OR-201

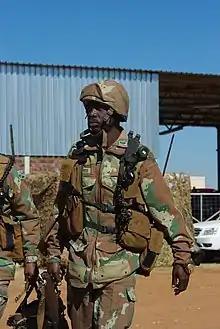
South African paratrooper wearing the SA M83 version of the OR-201 helmet at the Roodewal Weapons Range, 9 May 2013.

The South African Defence Force (SADF) adopted in 1983 the OR-201 Model 76 combat helmet as the SA M83, which was employed in combat by the Paratroopers and Recce Commandos during the South African Border War. Besides South Africa, limited quantities of the OR-201 helmet were also provided to the militaries of Egypt and Ghana.